La Colonia Formation

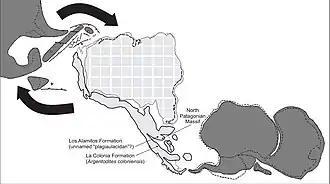
Paleogeography of the Late Cretaceous with La Colonia Formation indicated

It is divided up into three distinct facies, the first is up to thick and consists of conglomerate, the second is by far the thickest at over , consists of siltstone and claystone, with interbeds of claystone/shale and sandstone, the third is less than thick and consists of clay, and probably represents a nearshore marine environment.